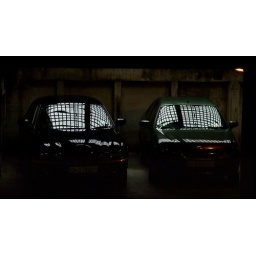
Reflections on the windows of cars parked in a dark garage